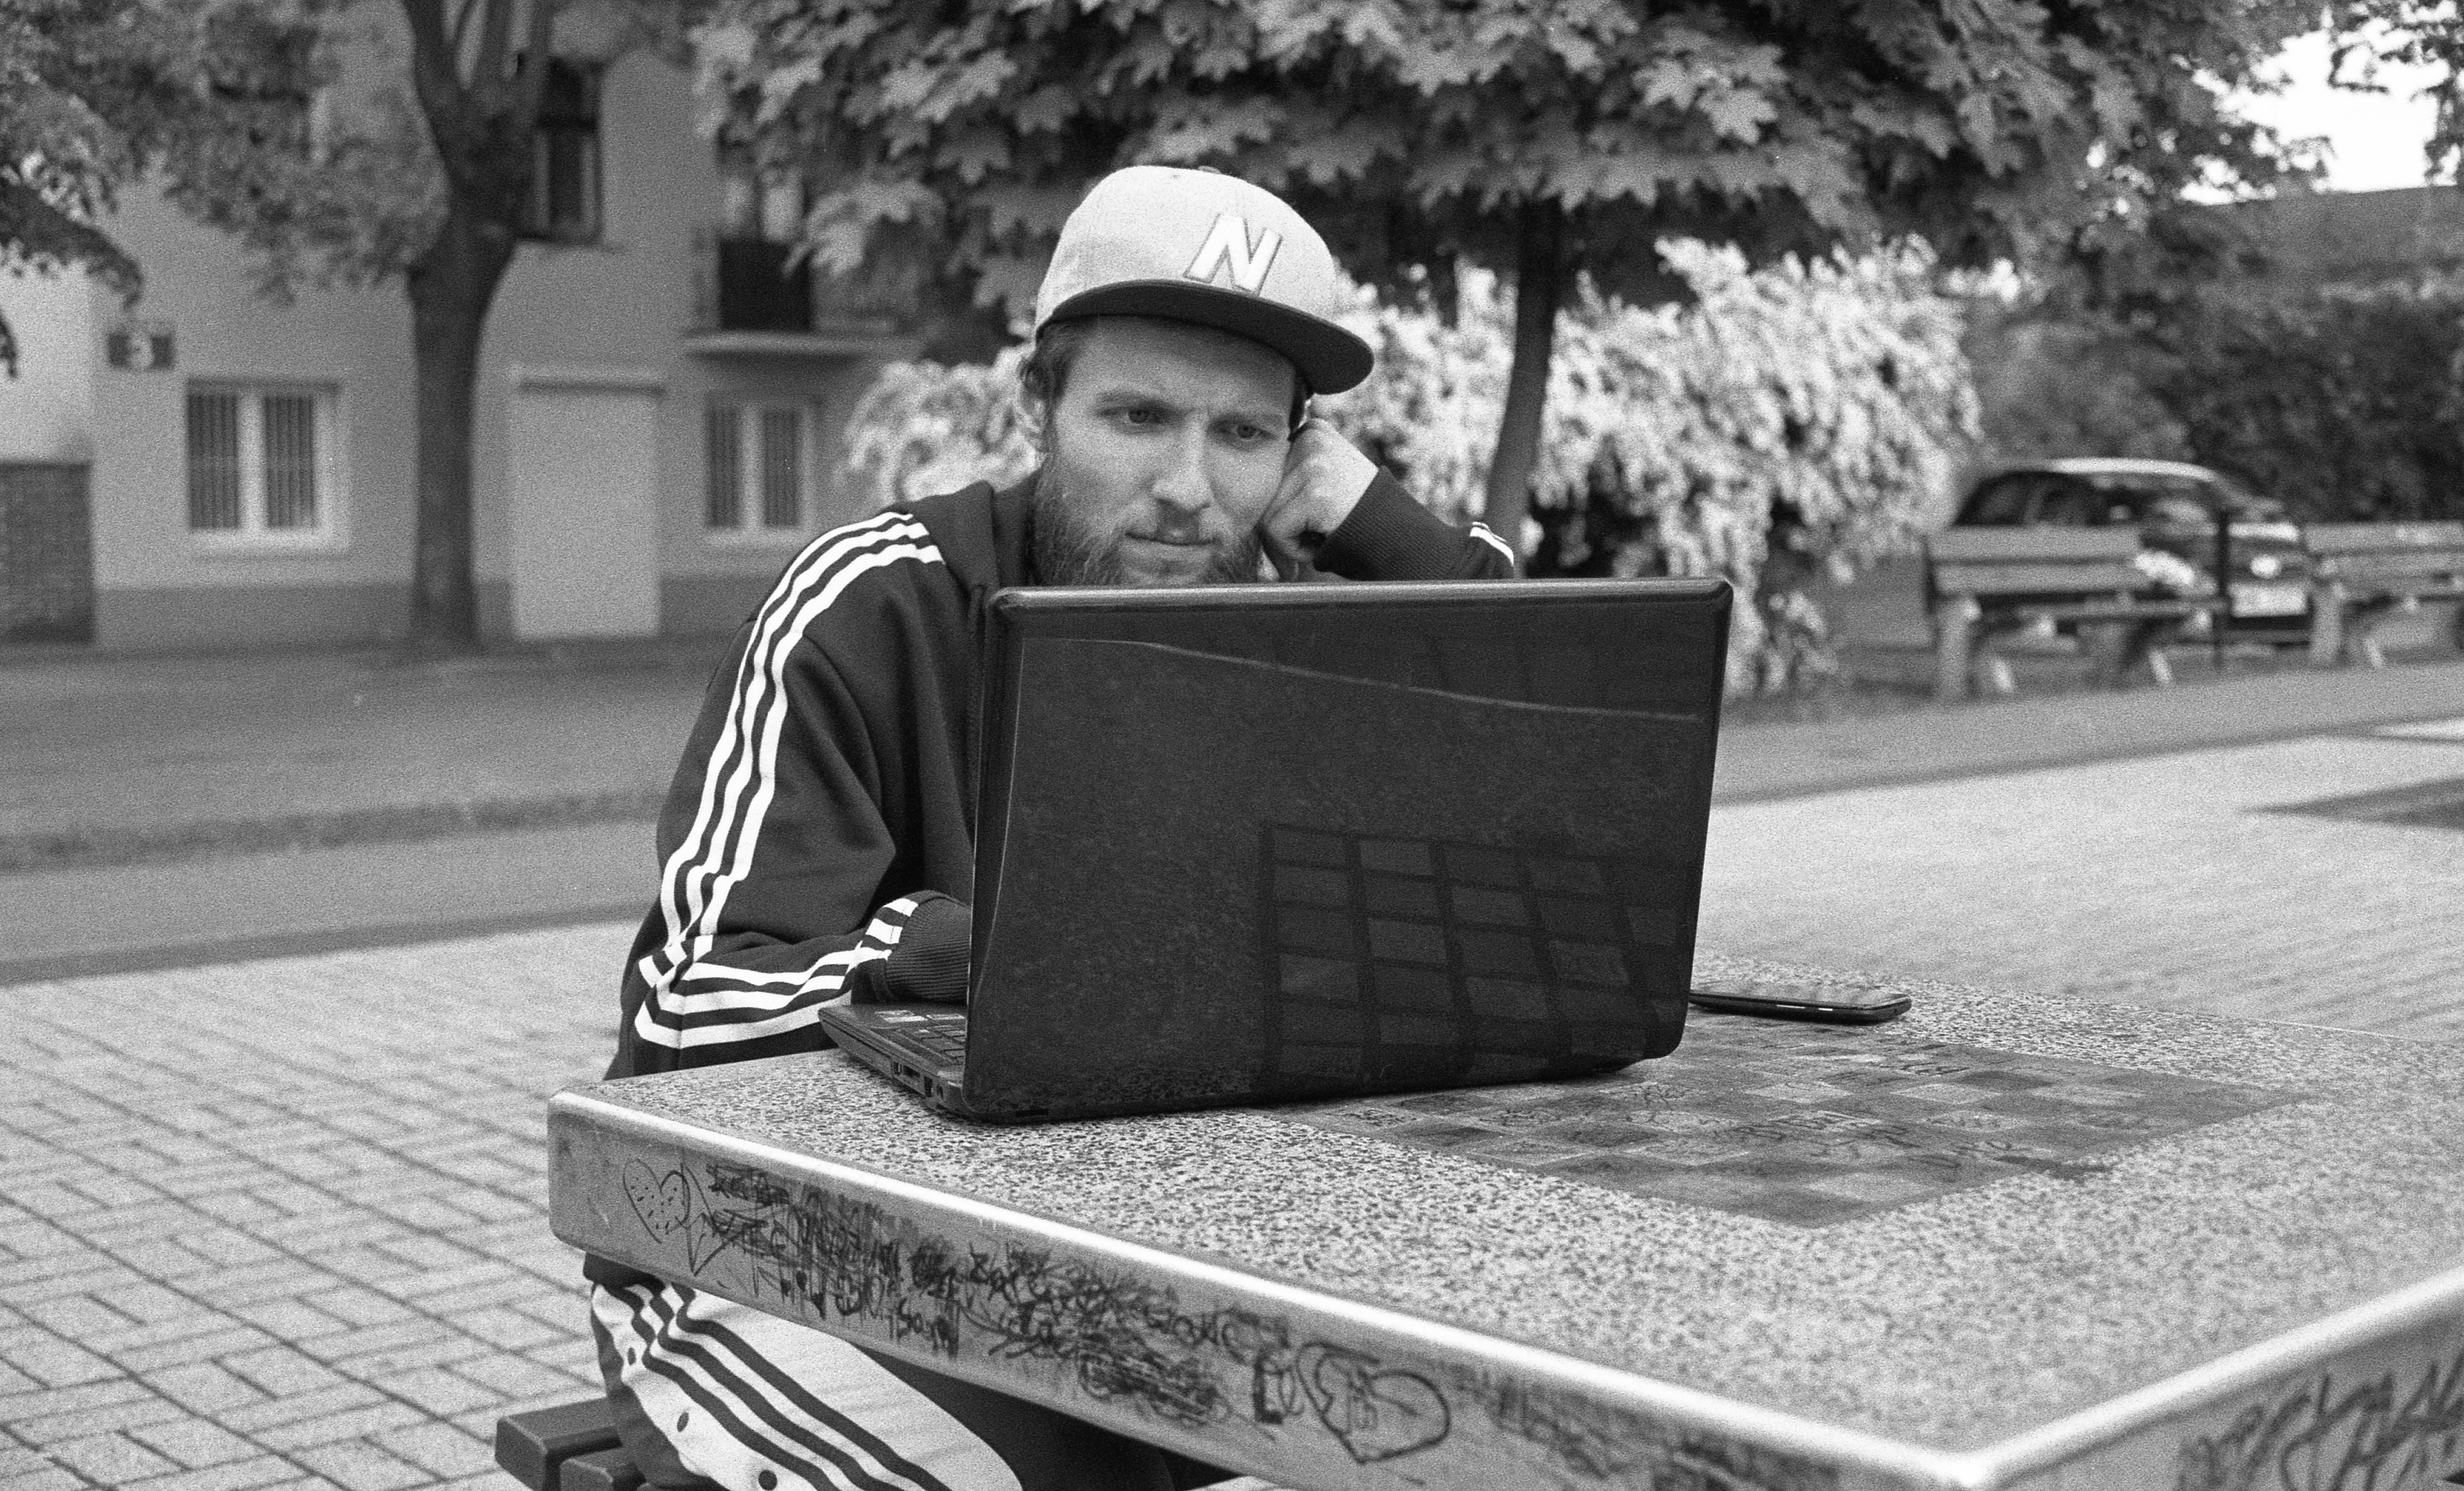
black and white, road, white, street, photography, sitting, black, monochrome, infrastructure, photograph, monochrome photography, human positions